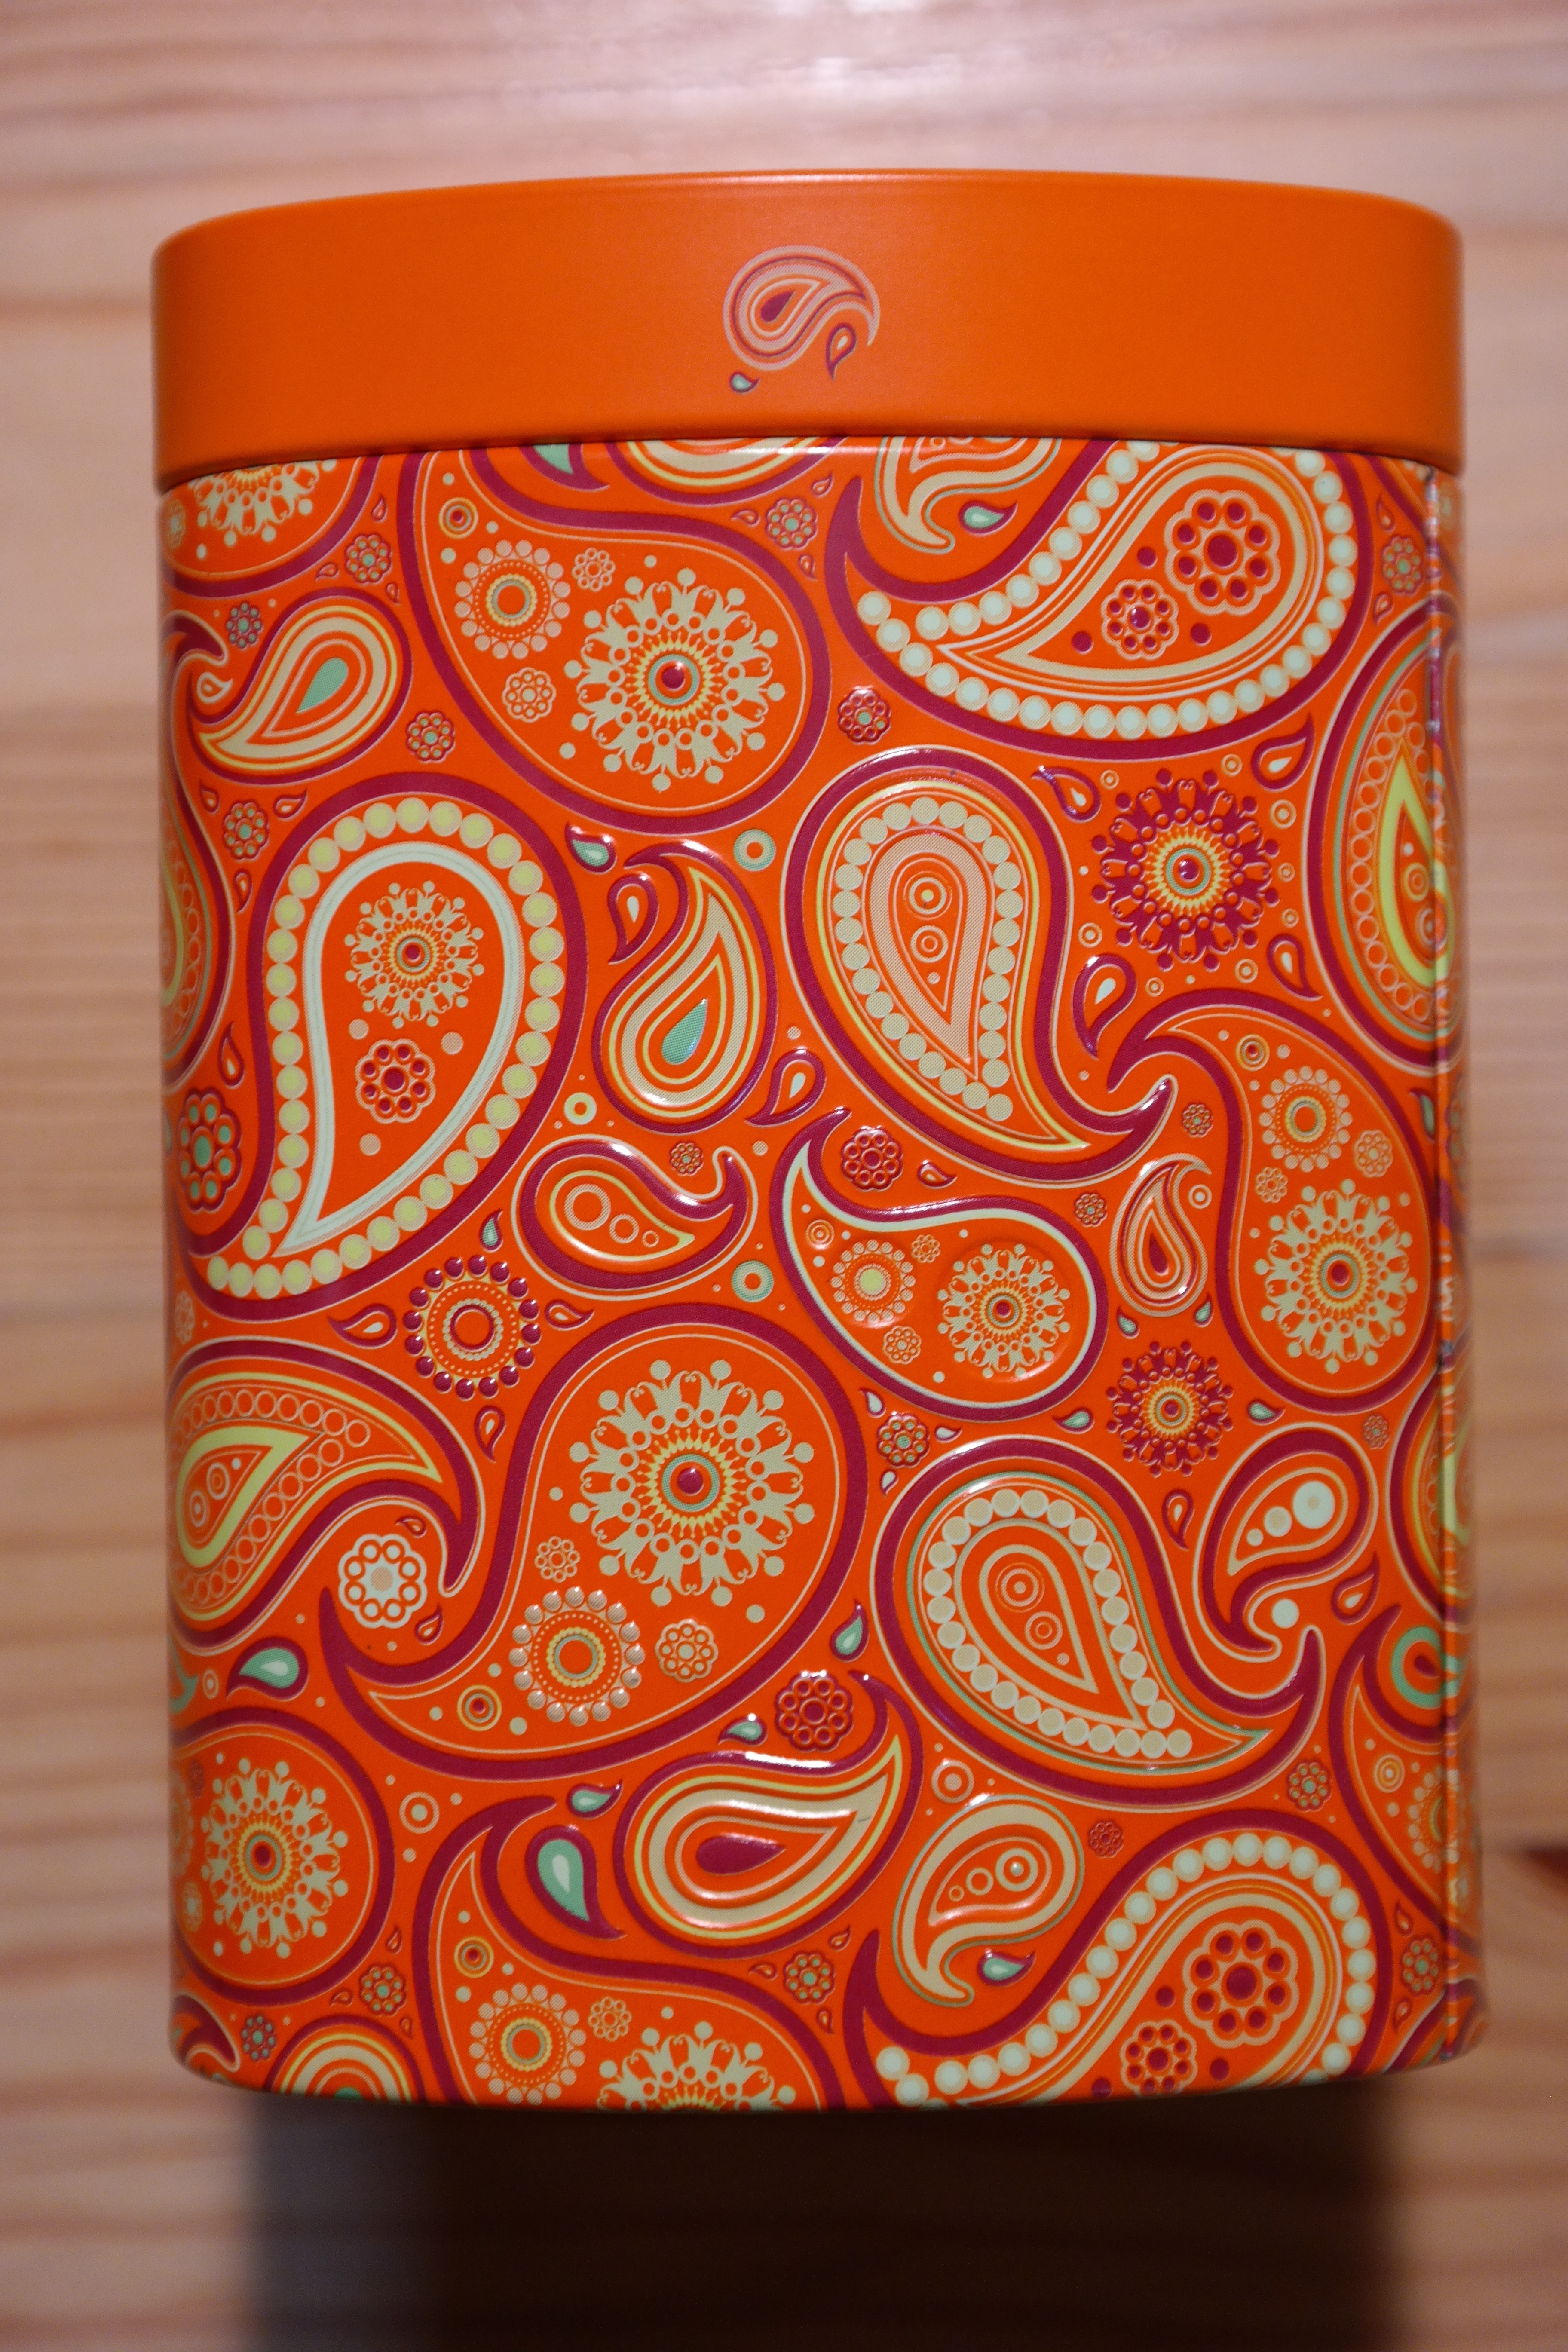
orange, pattern, red, color, box, colorful, material, art, design, paisley, tea caddy, metal cans